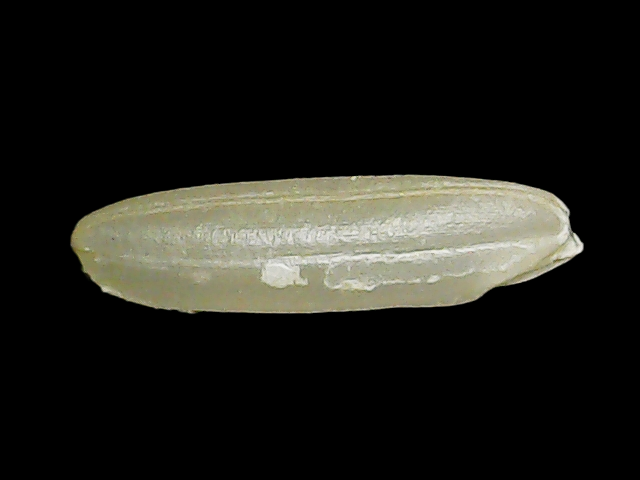
Rice variety: Binadhan26